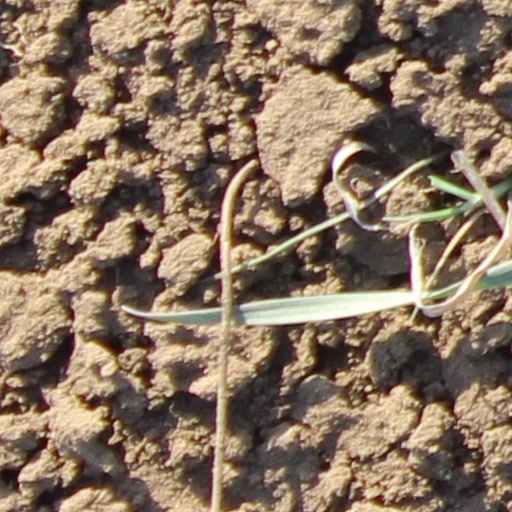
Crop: wheat